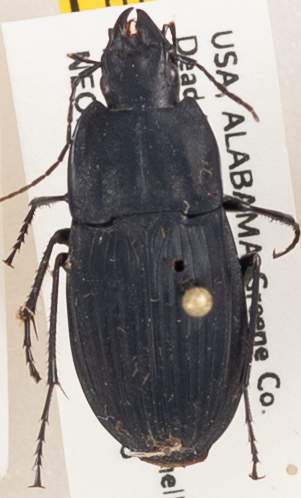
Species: Dicaelus furvus carinatus
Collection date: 2019-06-03
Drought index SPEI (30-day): -0.646
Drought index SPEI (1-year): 0.782
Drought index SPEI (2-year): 1.28